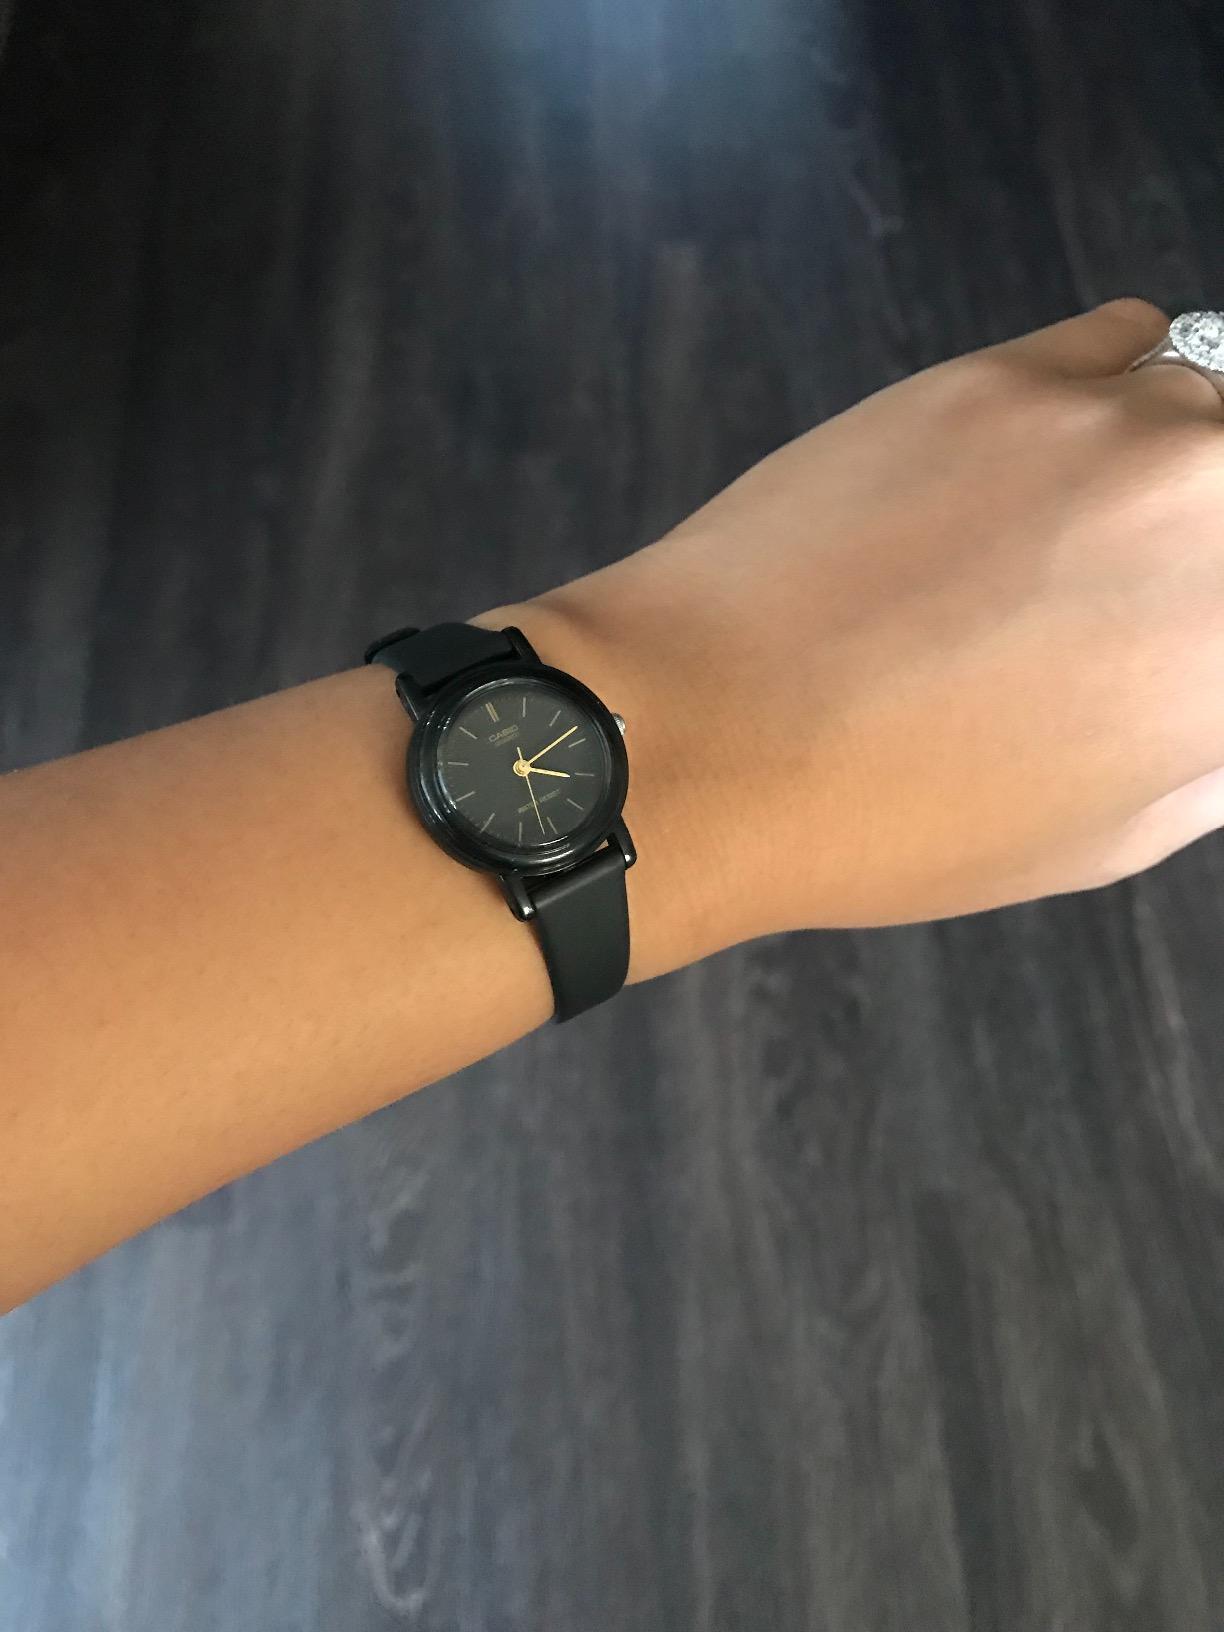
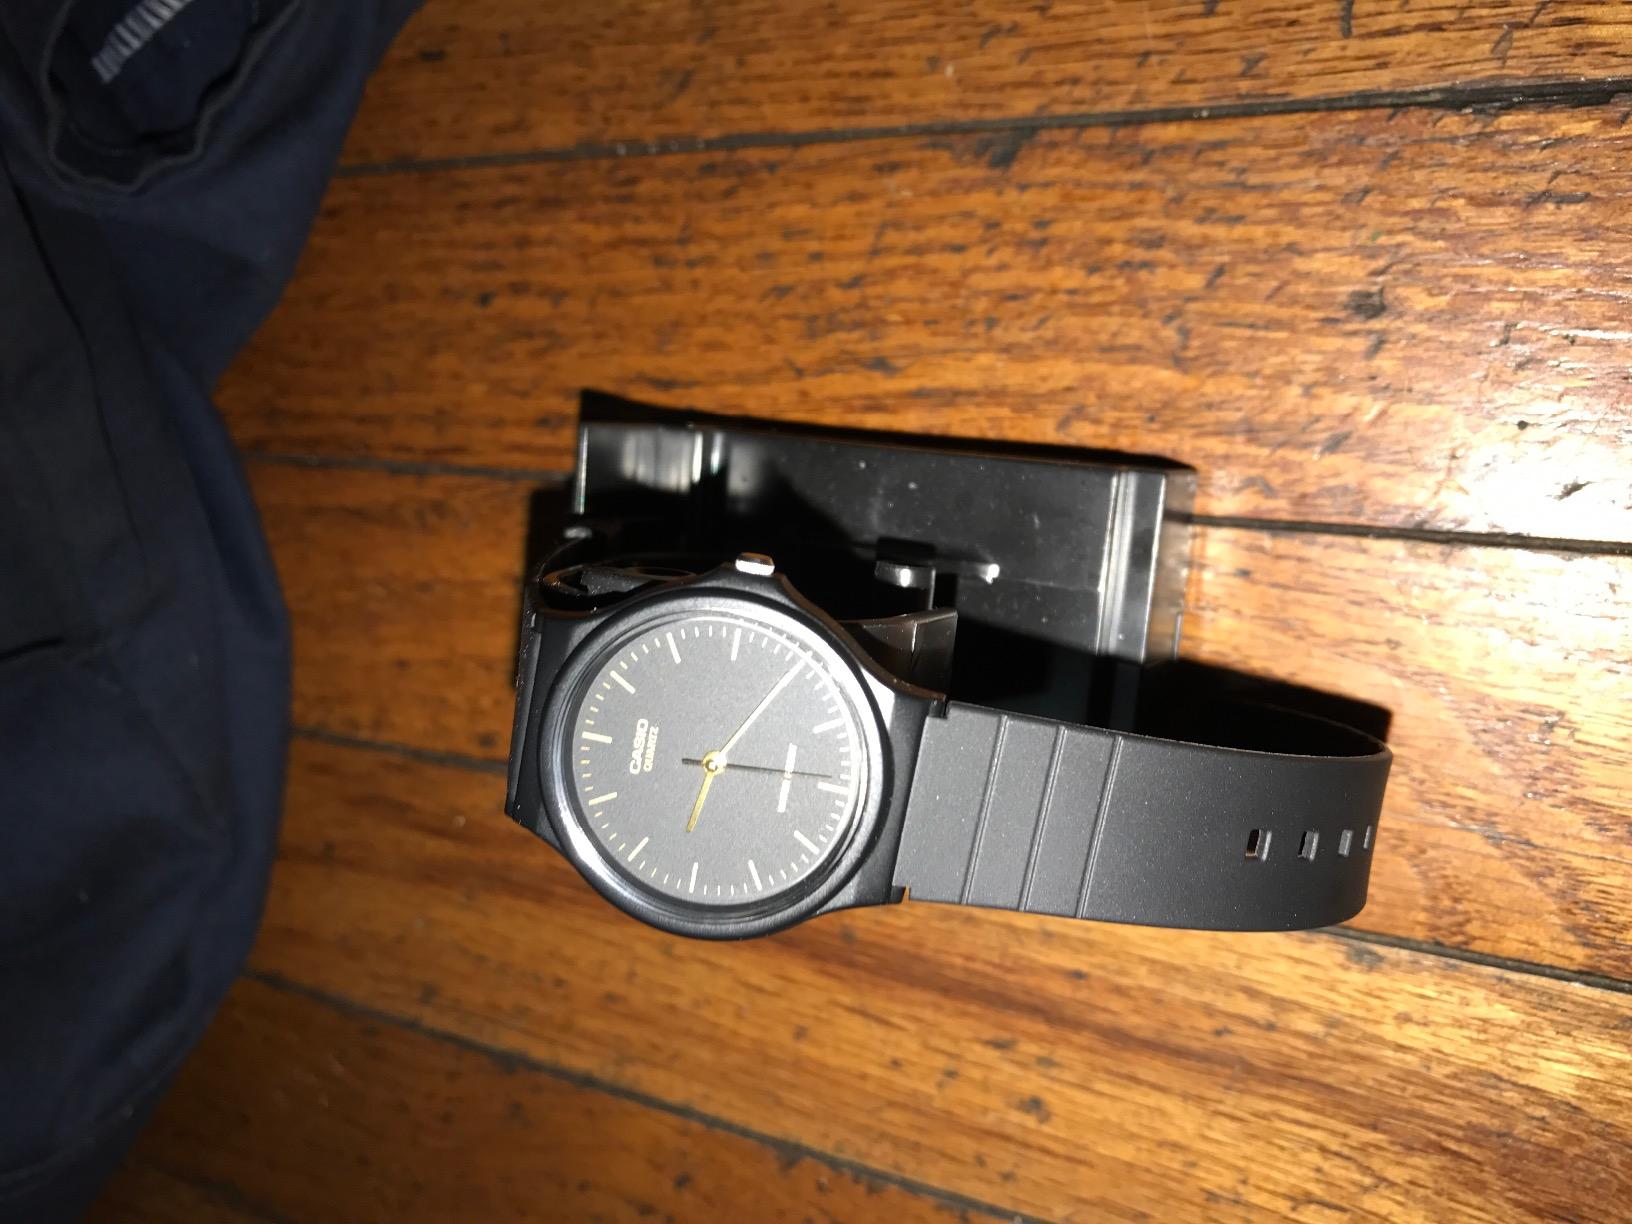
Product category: accessories_watch
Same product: no